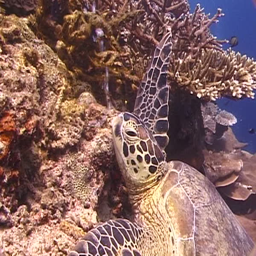
green sea turtle on the reef blowing air bubbles